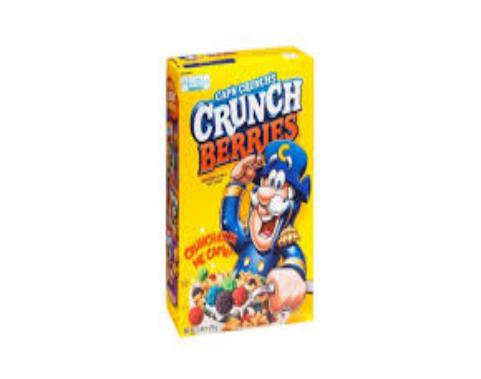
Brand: Cap'n Crunch Crunch Berries
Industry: Food